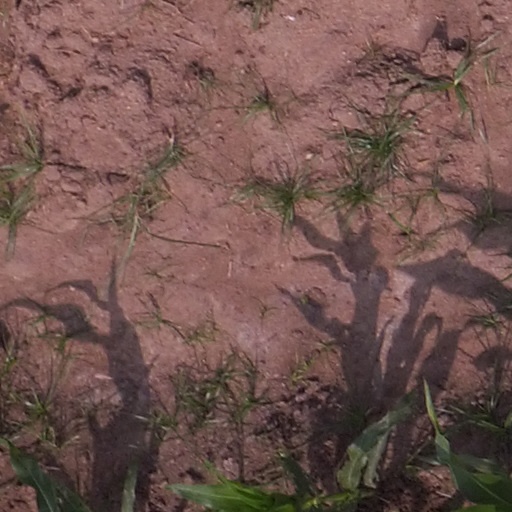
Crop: maize; corn